Ruger Security-Six

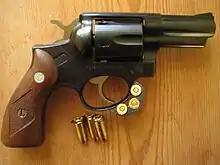
Rare Speed-Six variant in 9mm Parabellum, which uses moon clips to chamber the rimless cartridges

Incorporating fixed sights and a round-butt frame, and available in .357 Magnum, .38 Special, .38 S&W (.38-200), and 9mm Luger, the Speed-Six was intended for use by plainclothes detectives and others desiring a more concealable handgun. The .38 S&W variant (in England known as the .380 British or .38-200) was equipped with a military-style lanyard ring, and was sold to law enforcement organizations in India. The .357 Magnum, two and three quarter inch barreled version was the agency issue sidearm to Special Agents of the former Immigration and Naturalization Service, until the agency adopted a .40 caliber semiautomatic pistol in the mid 1990’s. The .357 Magnum version was standard issue for the Royal Ulster Constabulary, who, unlike most police officers in the United Kingdom, were routinely armed, but was phased out in 2003 and replaced by the Glock 17, with 15 examples continuing to be issued as duty weapons in 2012.